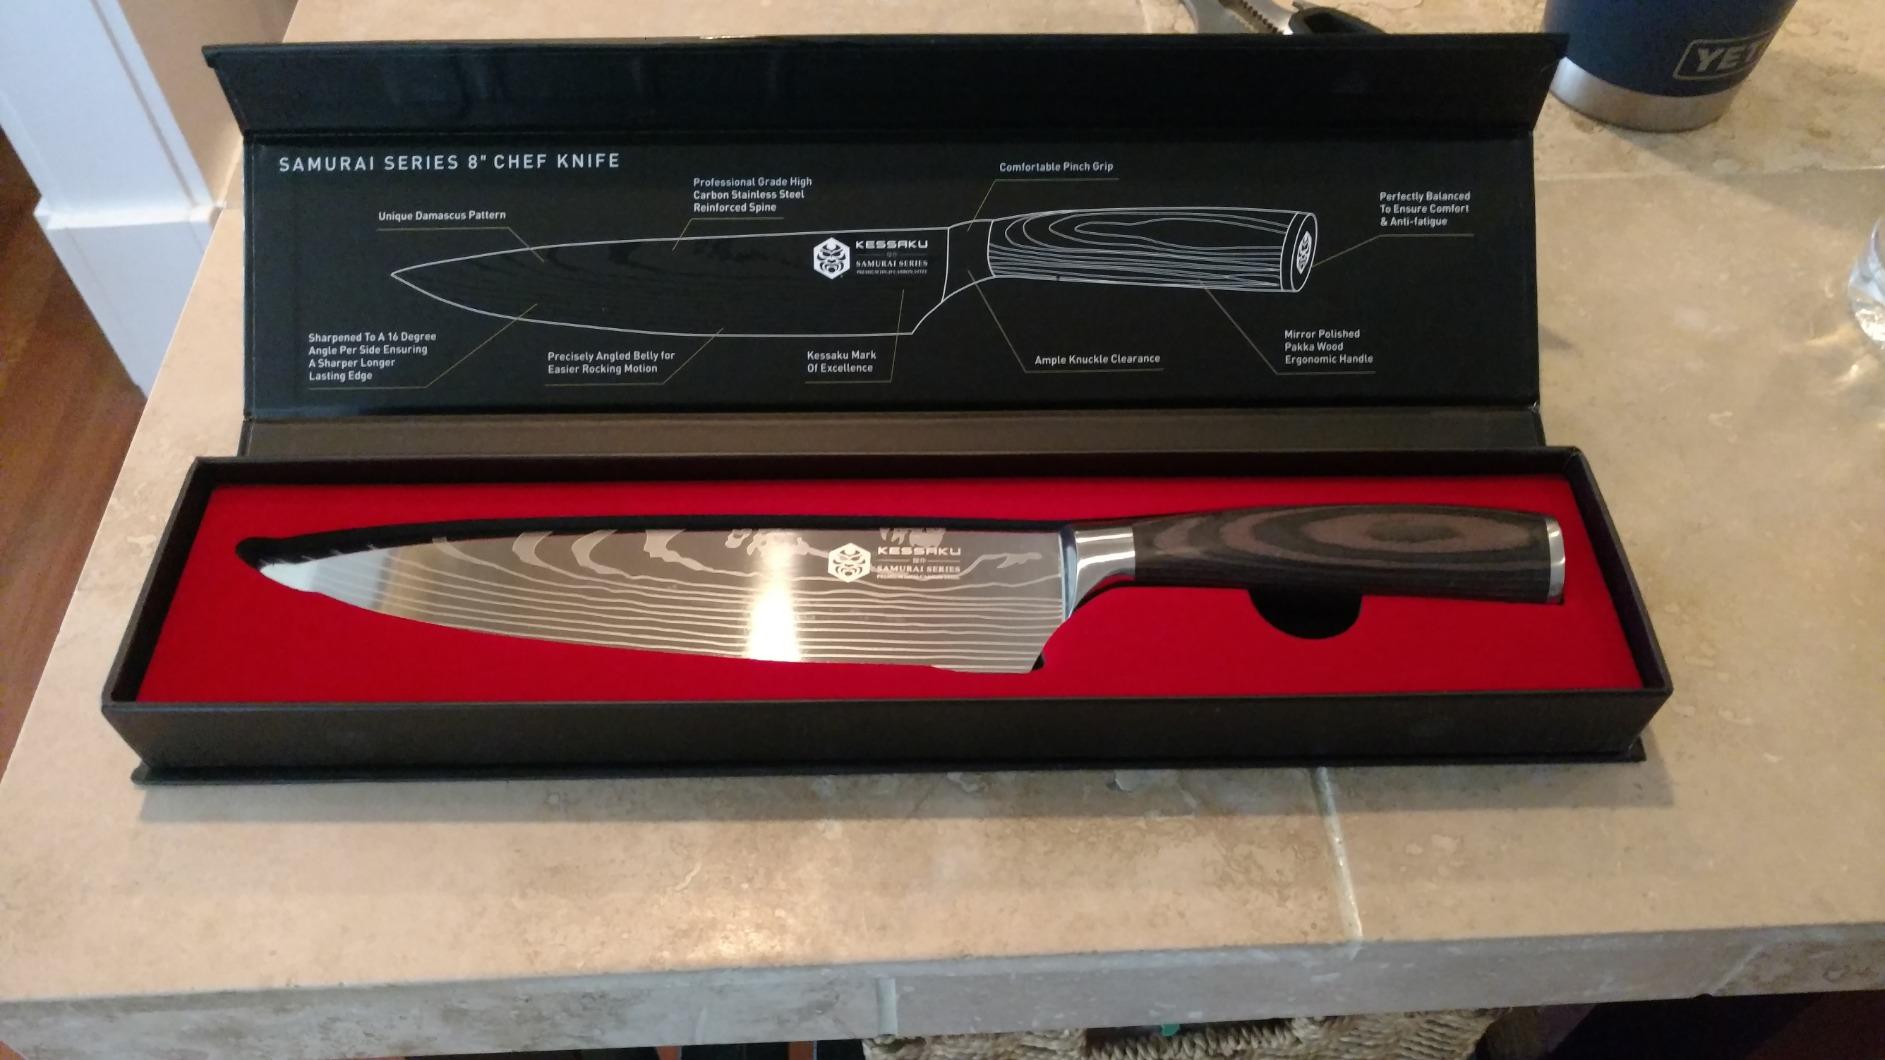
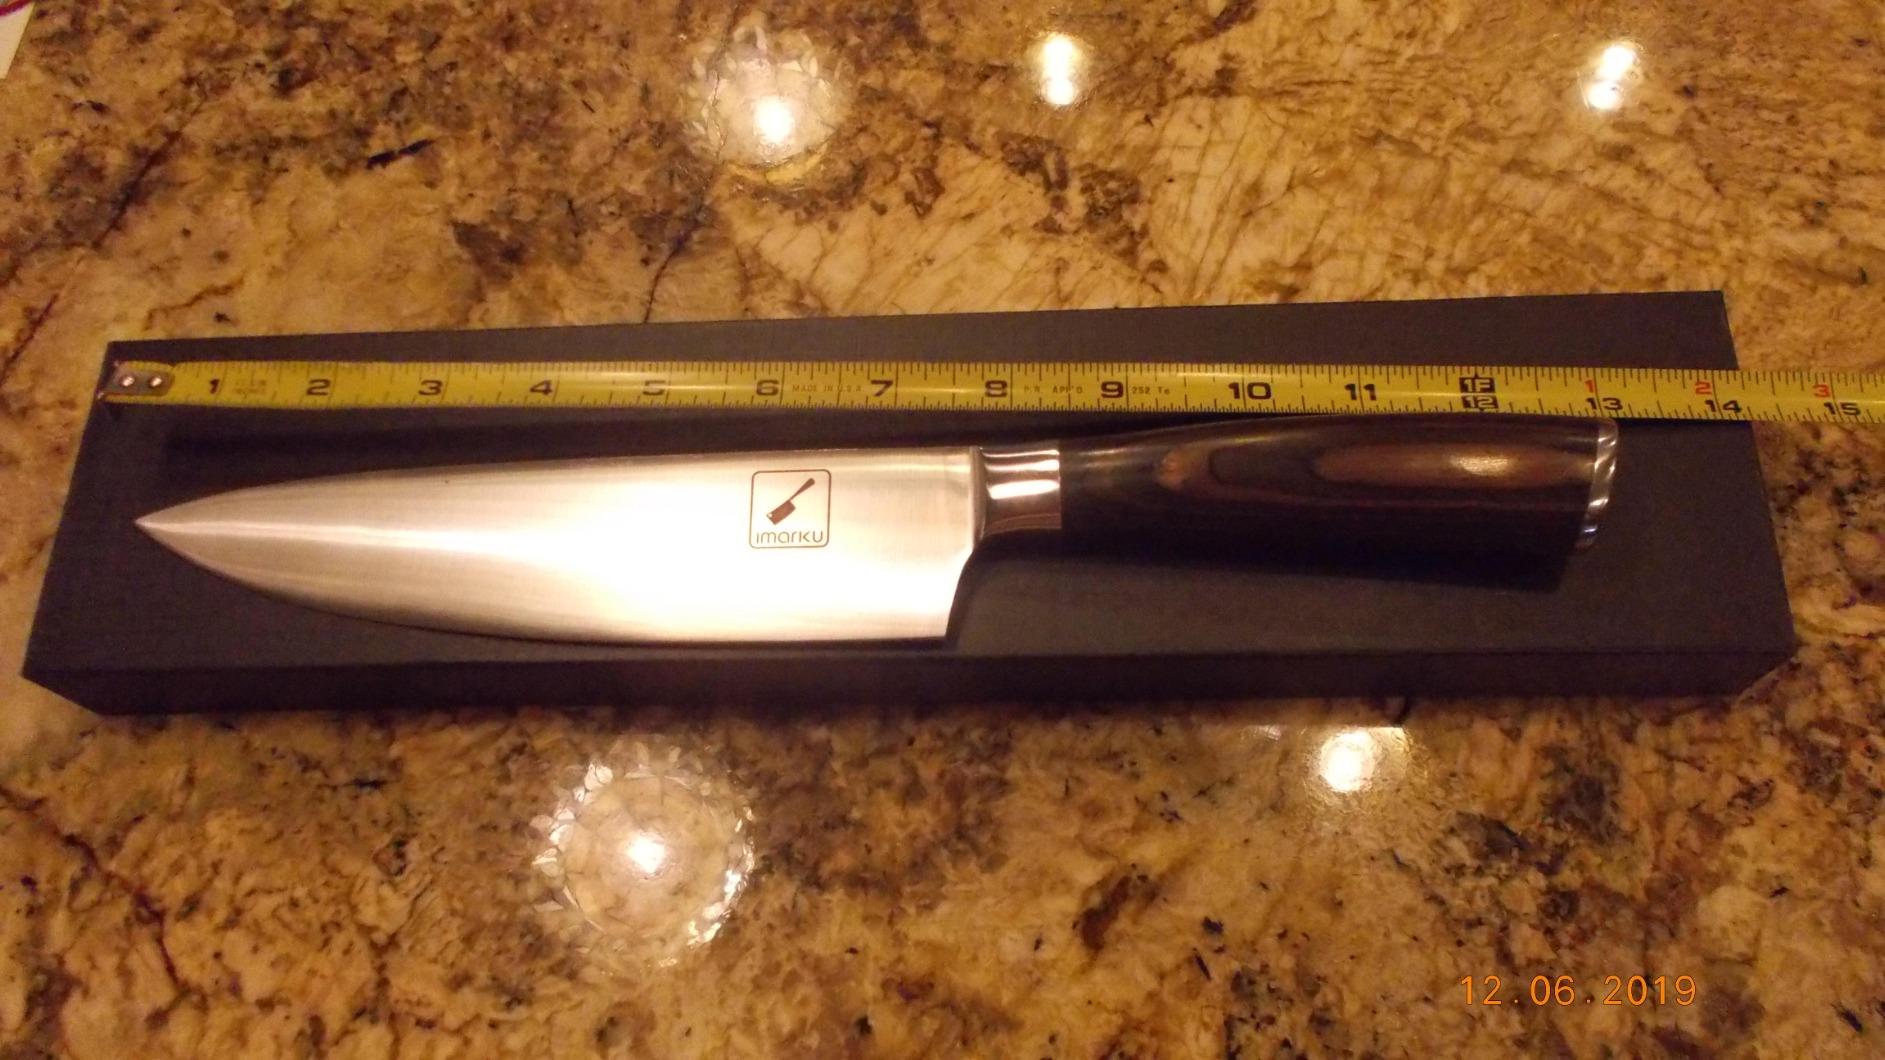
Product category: items_knife
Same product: no